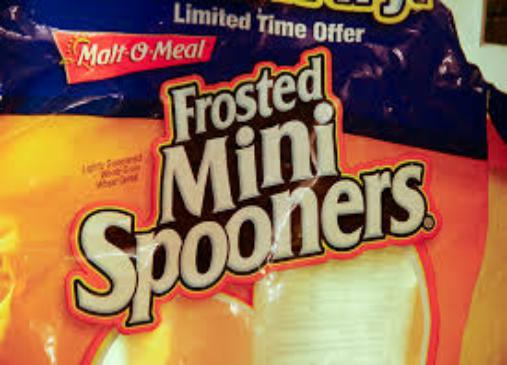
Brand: Frosted Mini Spooners
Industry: Food